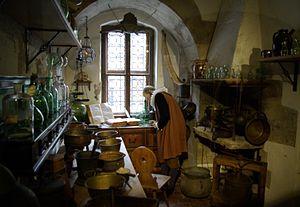
Joseph du Chesne, sieur de la Violette, est un chimiste, médecin, écrivain et diplomate français né en 1546 à Lectoure en Armagnac, mort le 20 août 1609 à Paris.